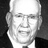
Emotion: happy